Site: brandenburg
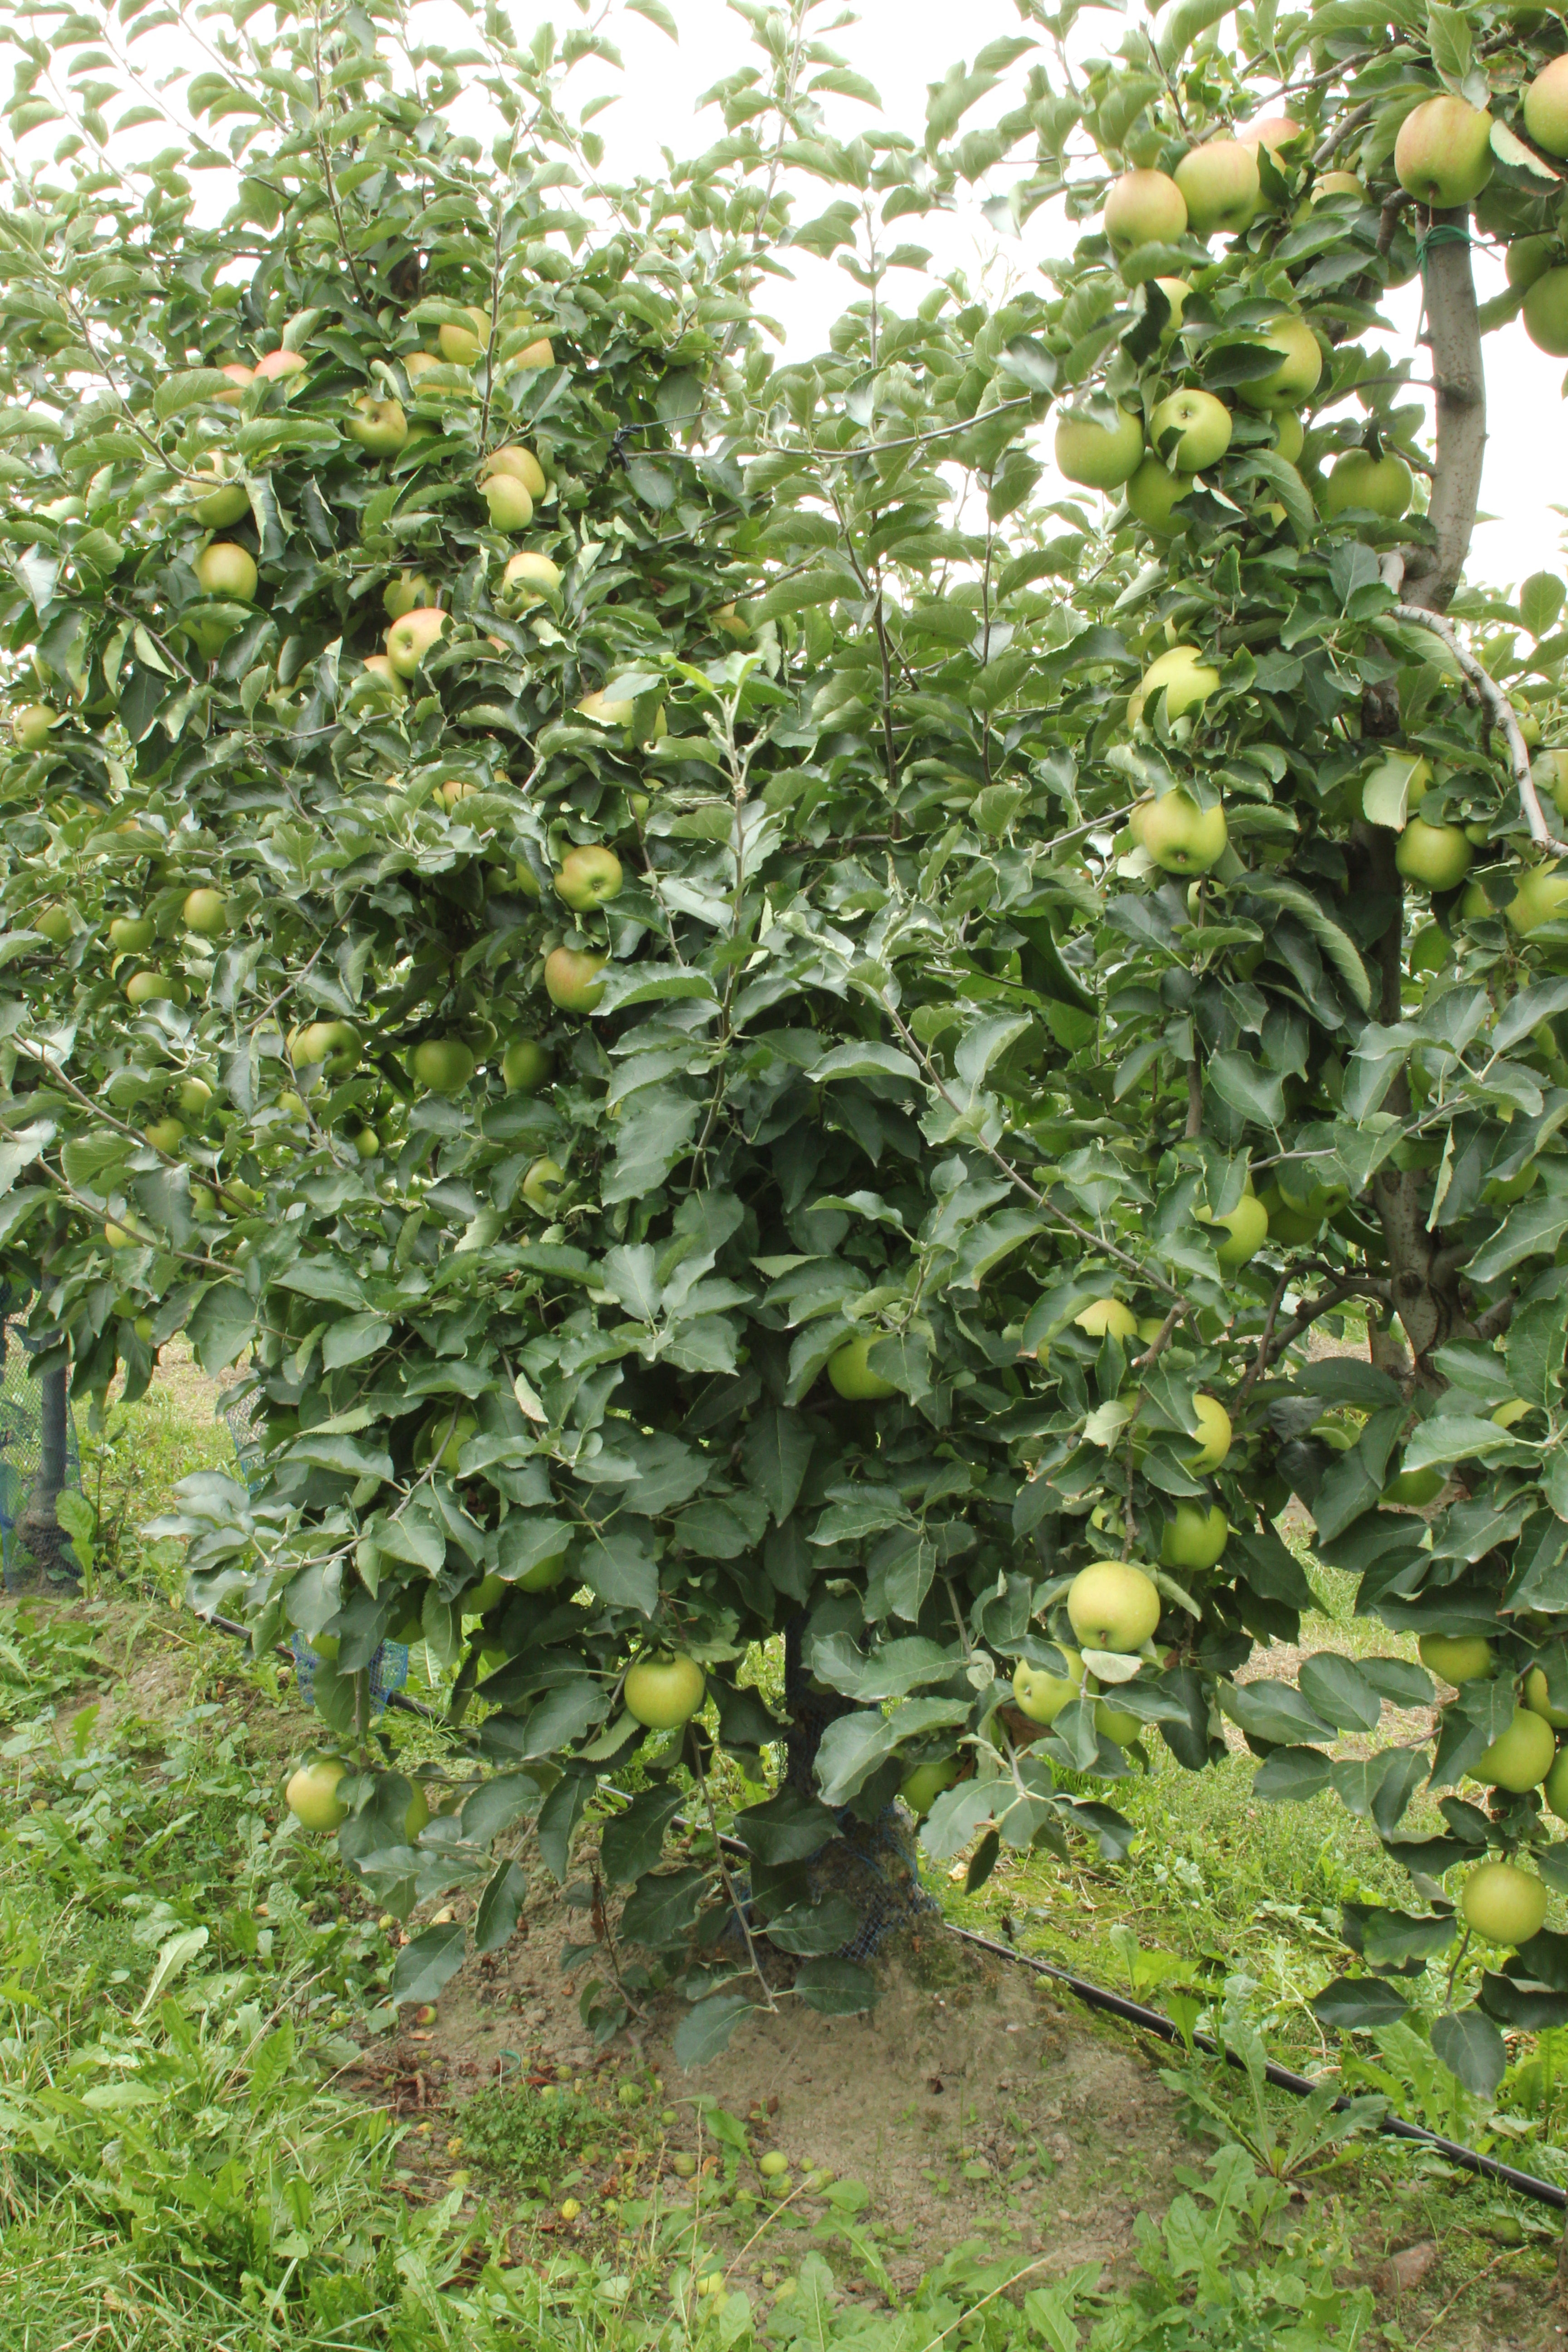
Growth stage (BBCH 87): Maturity of fruit and seed